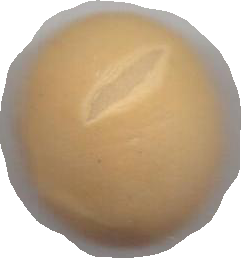
Variety: Dega